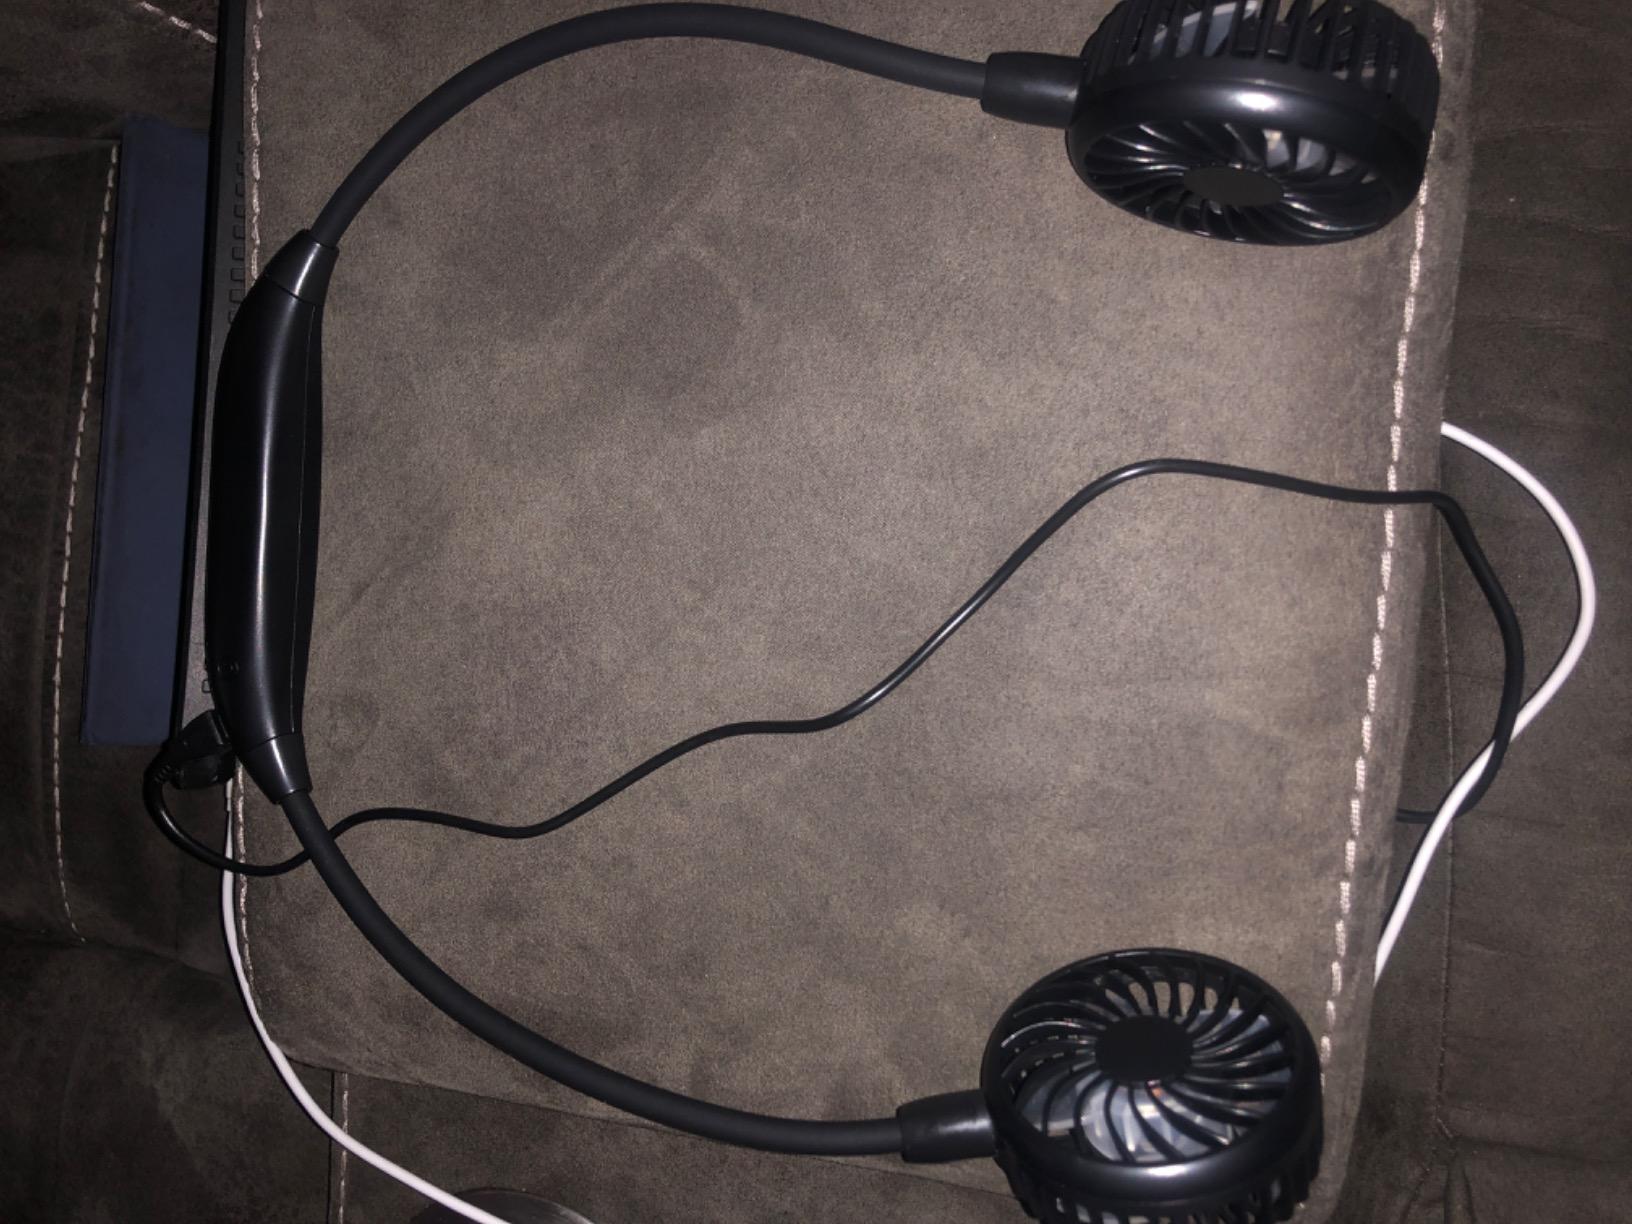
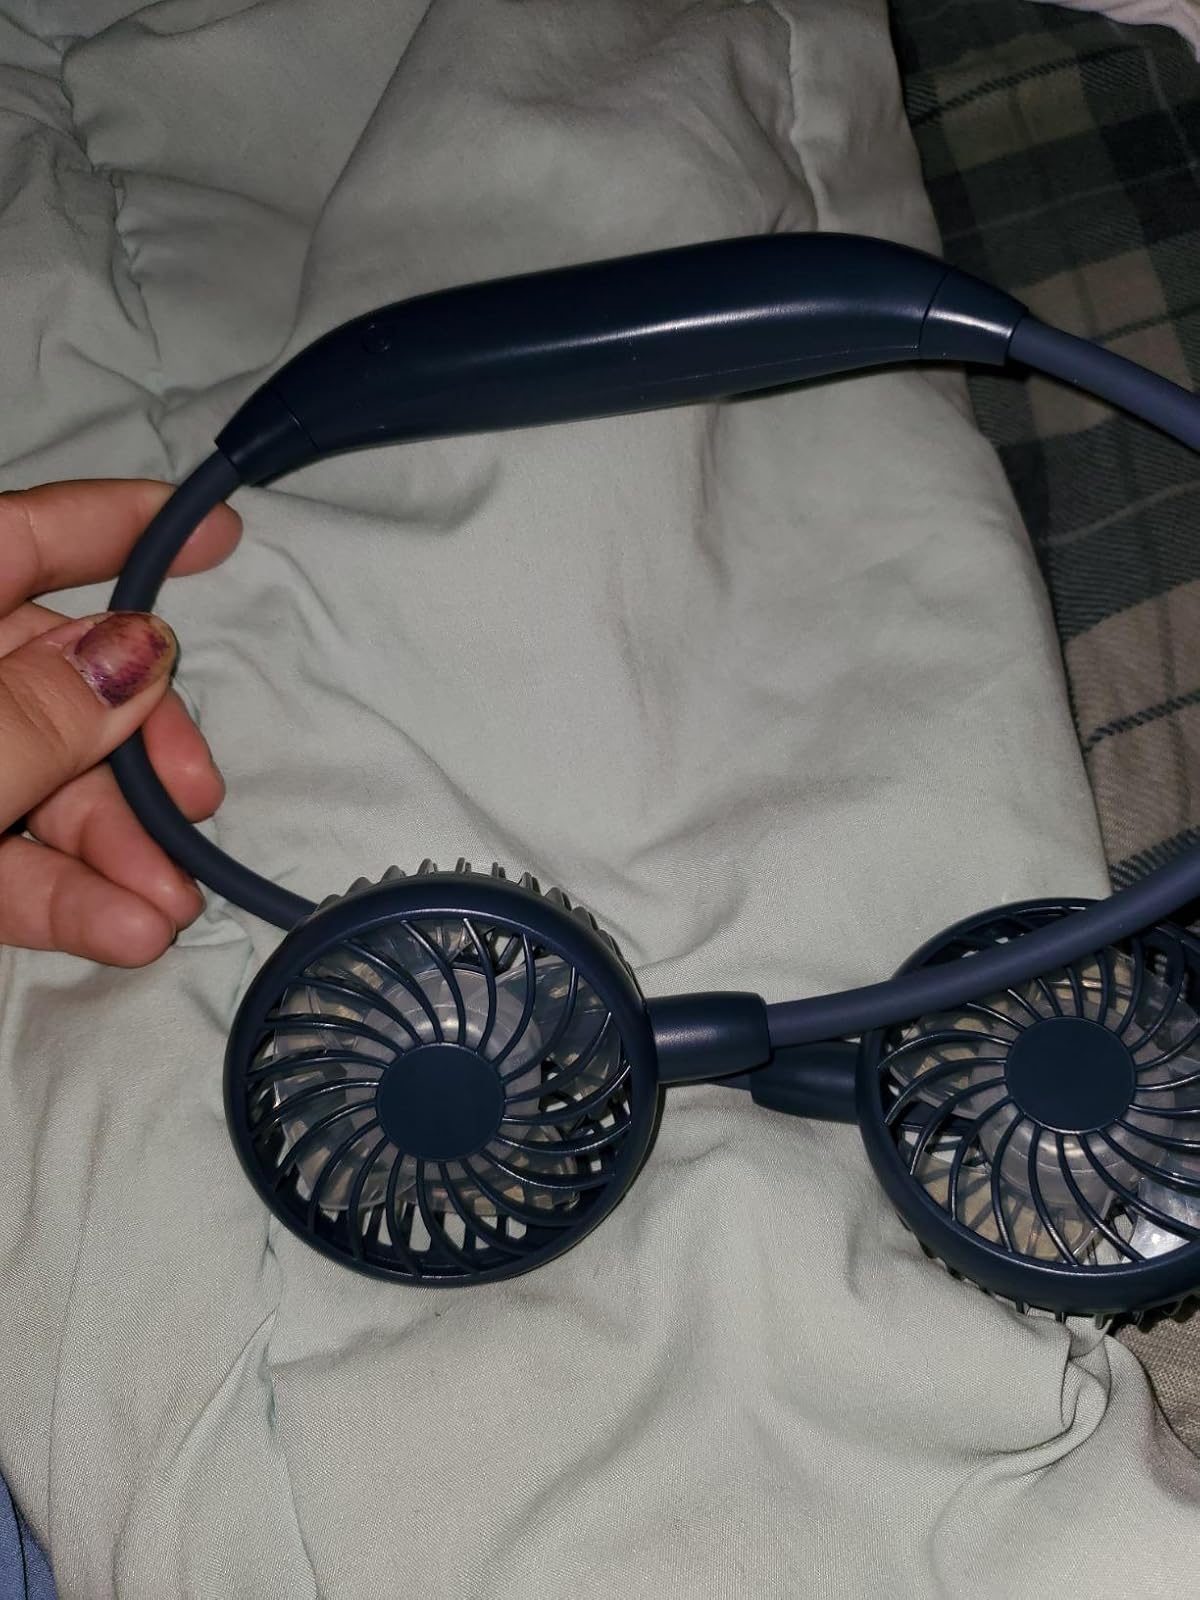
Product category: fan
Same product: no